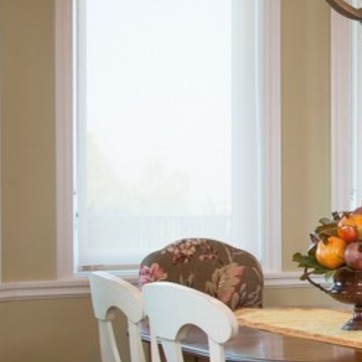
Material: glass